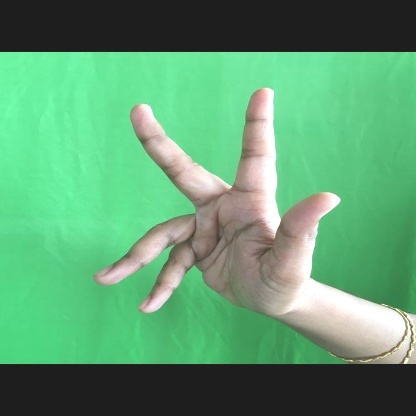
Mudra: Alapadmam